Alpheus Felch

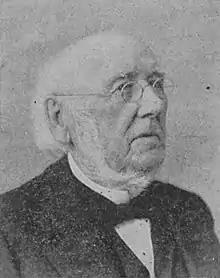

Alpheus Felch (September 28, 1804June 13, 1896) was the fifth governor of Michigan and U.S. Senator from Michigan.